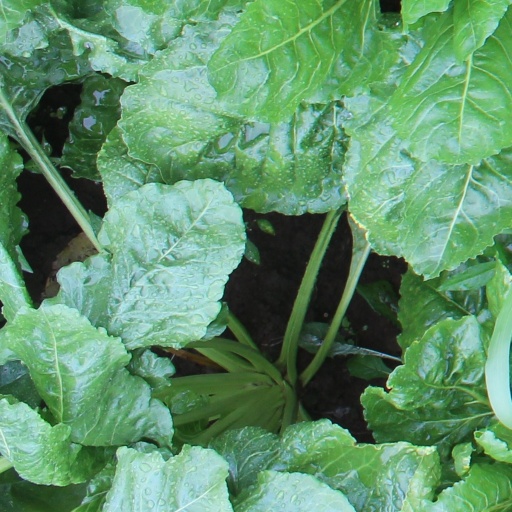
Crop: sugar beet